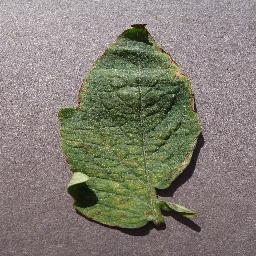
Label: Tomato___Spider_mites Two-spotted_spider_mite